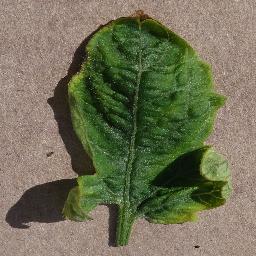
Label: Tomato___Tomato_Yellow_Leaf_Curl_Virus